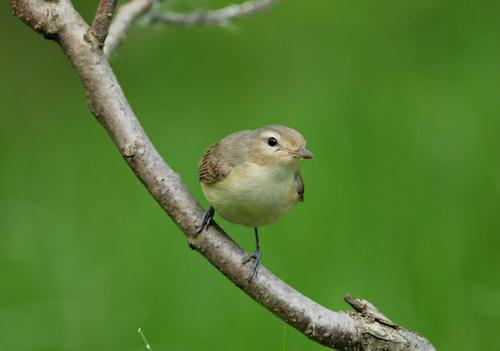
A photo of a warbling vireo